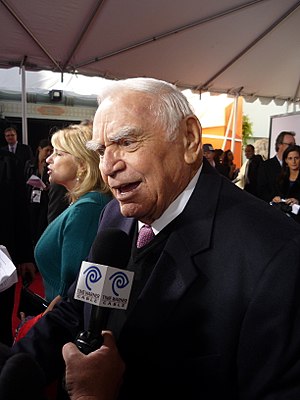
Ernest Borgnine
Borgnine, 2010
Ernest Borgnine var en oscar-belønnet amerikansk filmskuespiller. I 1956 modtog han en Oscar for bedste mandlige hovedrolle for sin rolle i filmen Marty.